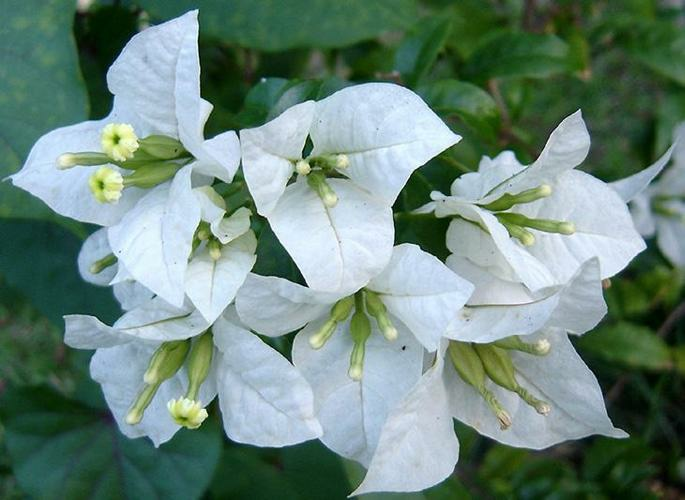
Flower: bougainvillea